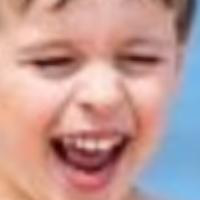
Age group: age 01-10